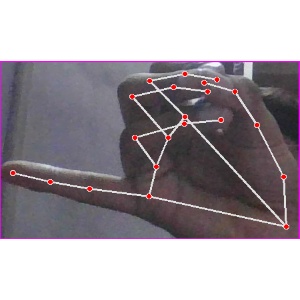
अक्षर: च